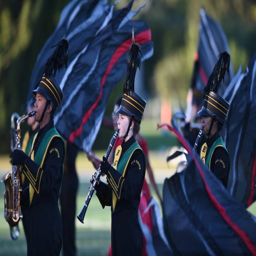
high school performs during the 48th annual festival saturday .